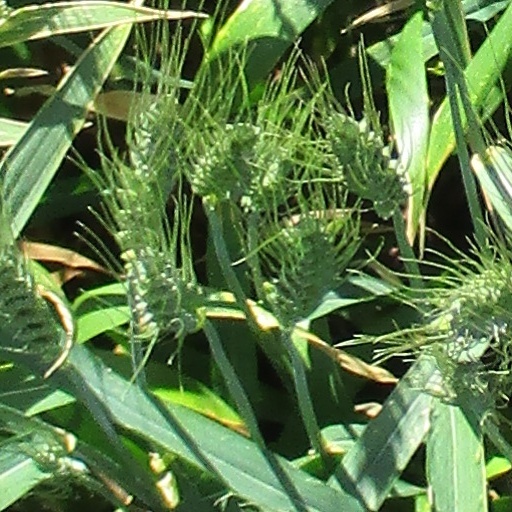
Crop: wheat